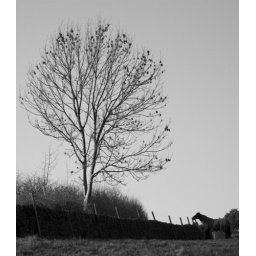
Black horse by a tree